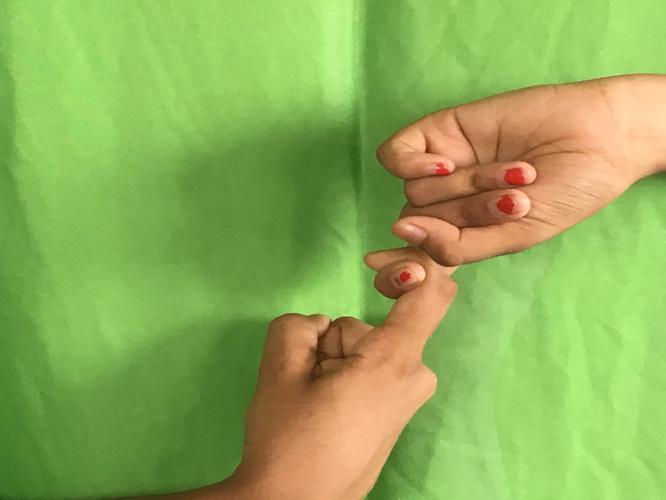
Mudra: Pasha
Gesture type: double_hand